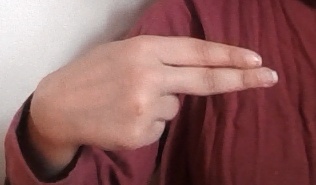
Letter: ain